4 and 6 Wiston Gardens, Double Bay

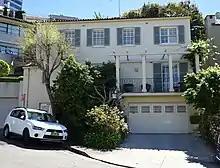
4 Wiston Gardens in 2017

The site is very steep with a sandstone cliff to the rear of the property. There is a small courtyard behind the house and a larger garden yard on the terrace above the cliff. A lush semi-tropical garden runs parallel to the north side of the house. The site appears to have some remains of the general landforms of the former vineyard from the 1830s. The existing garden terraces and their stone retaining walls are significant landscape features of the setting of the heritage item, as part of the 1932 Wilkinson design and reflecting the earlier vineyard terraces. The garden has evolved in a manner which has continued Wilkinson's original scheme.